2013 in American football

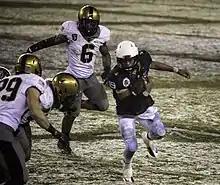
The 114th Army–Navy Game was played on December 14 in Philadelphia.

The 2013 NCAA Division I FBS football season began on Thursday, August 31 at 6:00 p.m. EDT, with both the kickoff of a game between North Carolina and South Carolina and a game between Kent State and FCS member Liberty. The Alabama Crimson Tide were voted as the preseason No. 1, receiving 58 of the 60 allotted first-place votes.